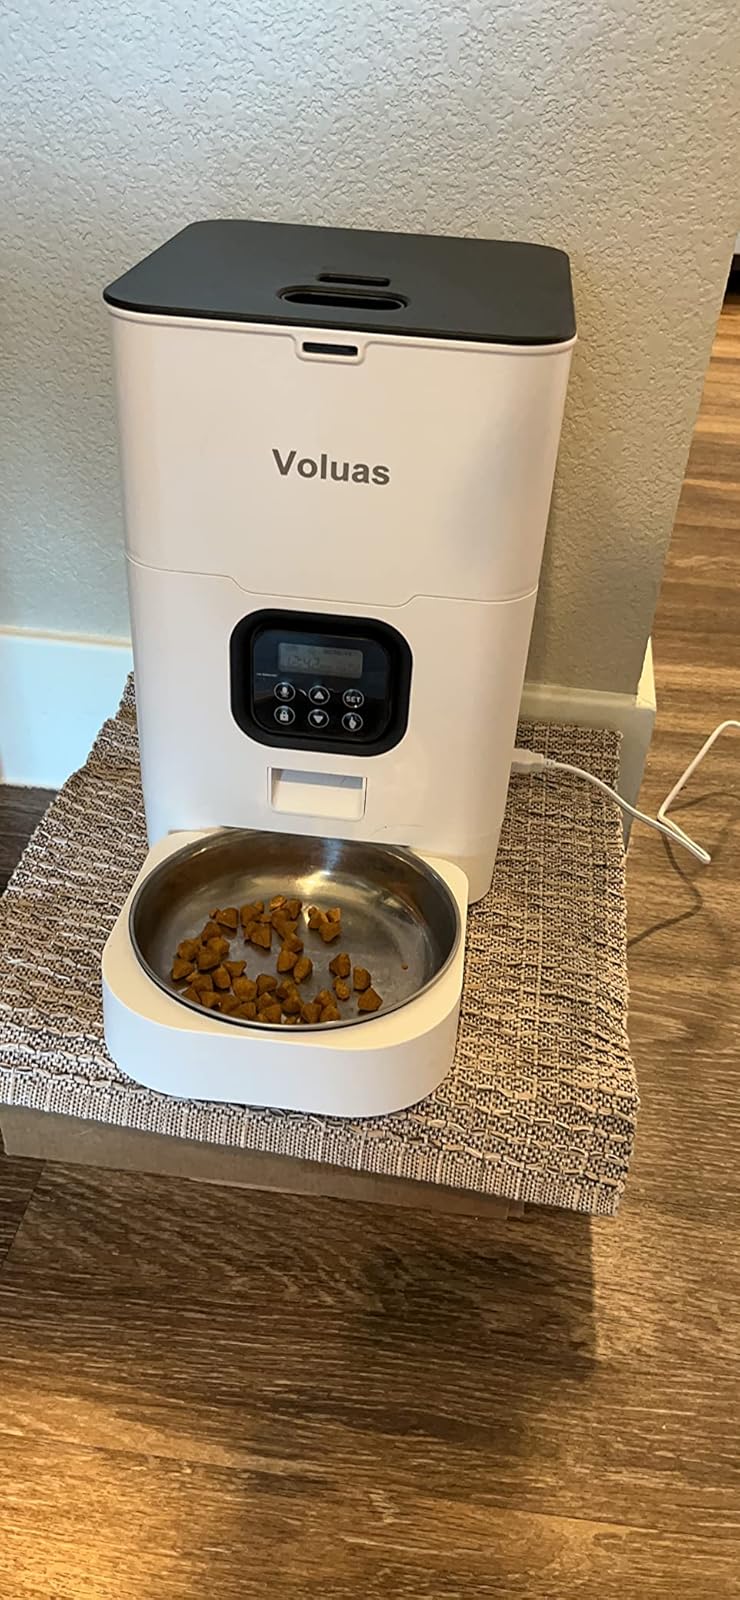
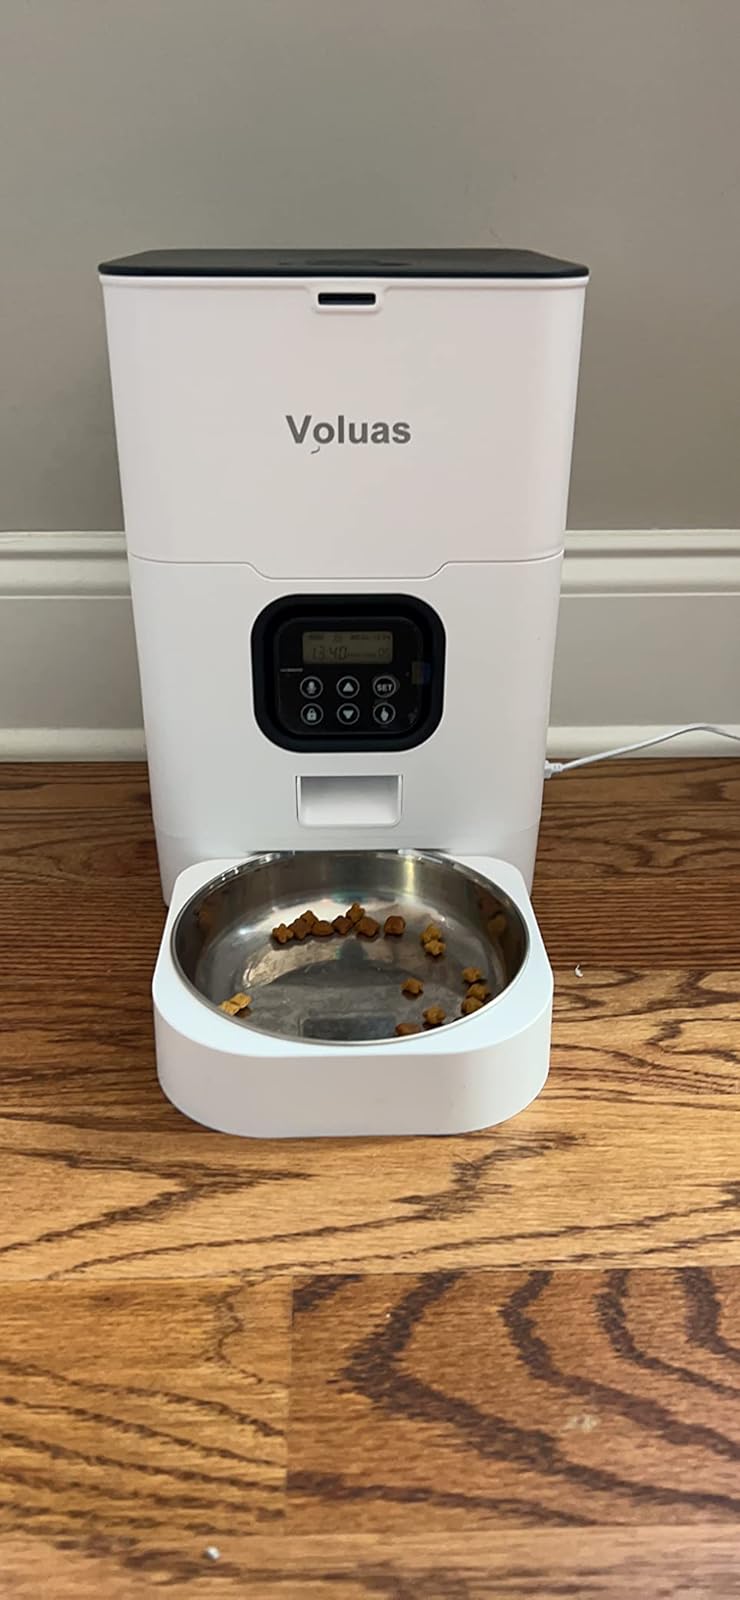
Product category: items_feeder
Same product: yes